Kastrup Boldklub

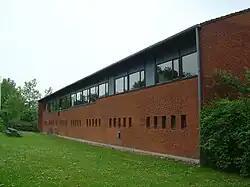
Kastrup club members' building located at Kastrup Idrætsanlæg ved Røllikevej.

Kastrup Boldklub (Kastrup BK or KB for short) is a Danish football club based in the suburb of Kastrup (Tårnby Municipality) on Amager. As of the 2024–25, the club's first senior men's team play in Copenhagen Series (level 6). The club was founded on 4 May 1933 as Boldklubben Funkis and changed to the current name in 1941. The senior men's football team have since 1985 primarily played their home games at Kastrup Idrætsanlæg located at Røllikevej, Kastrup next to the club house, but have previously played their matches at Tårnby Stadium during their tenure in the higher ranking leagues, and occasionally still do. Earlier in their history, the club was located at John Tranums Alle.